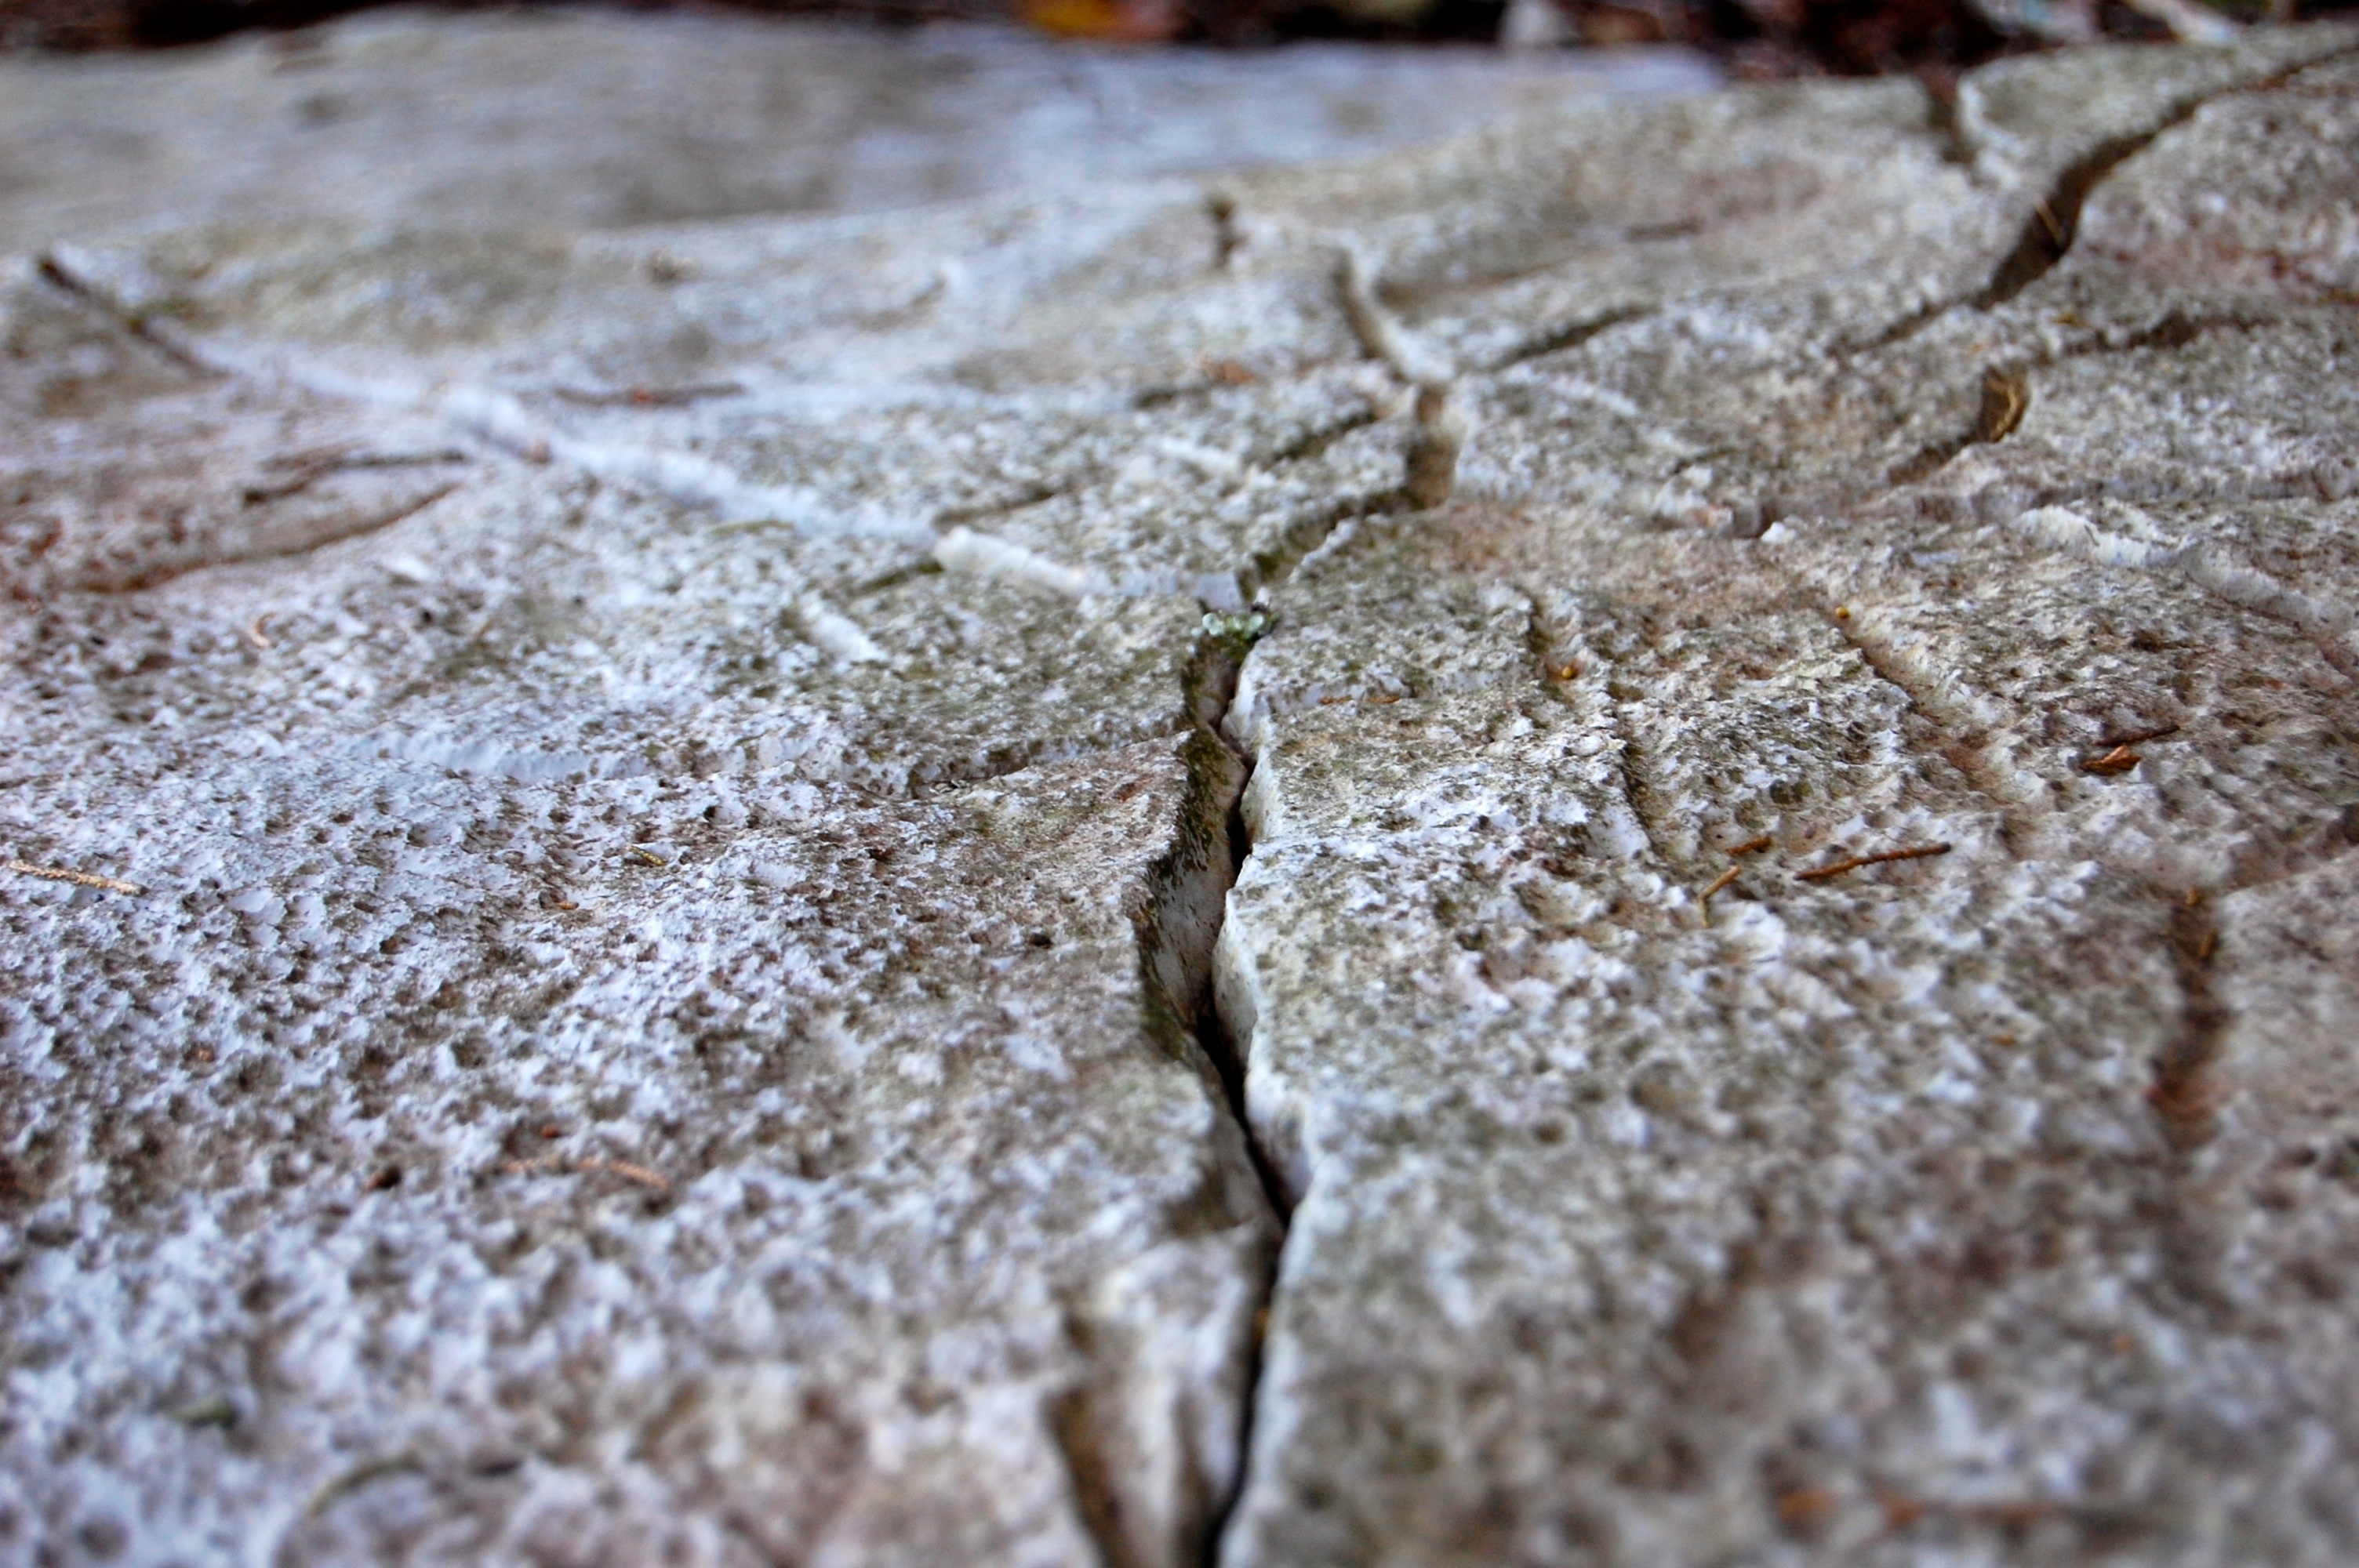
nature, outdoor, sand, rock, snow, winter, texture, leaf, flower, frost, stone, natural, weather, broken, soil, crack, rough, season, weathered, cracked, close up, grey, lines, geology, crooked, detail, hard, risk, split, macro photography, fracture, grass family